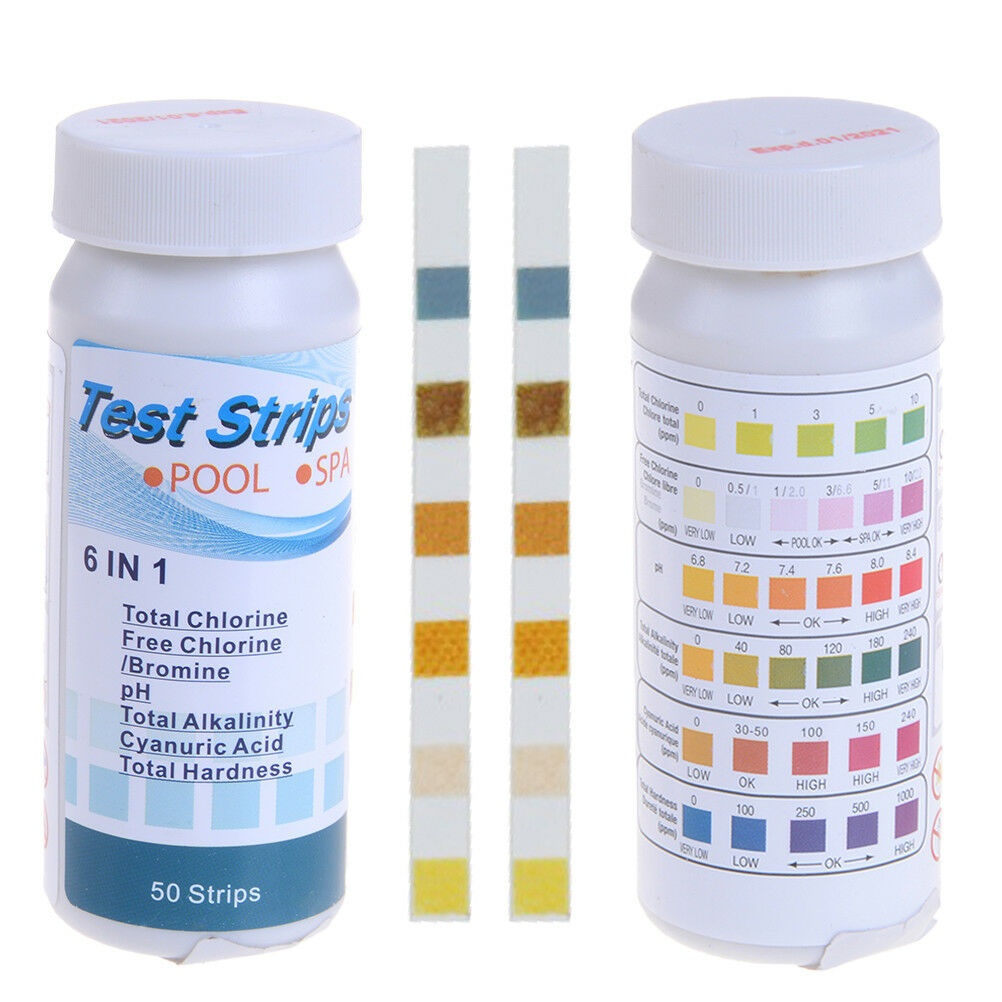
6 in1 swimming pool PH chlorine spa bromine acid test strip cyanuric alkalinit3C
ITEM NAME:6 in1 swimming pool PH chlorine spa bromine acid test strip cyanuric alkalinit3C Features: 6 in 1 Pool and Spa water quality test strips. Tests for Free Chlorine, Bromine, PH, total Alkalinity, total Hardness and Cyanuric acid. Test at both ends of pool twice a week for best results. This strip is the good way to easy understand your water quality in main six indicator. Specifications: Type:Swimming Pool SPA Test Strips Test: TC, CL, PH, ALK, CYA, TH Quantity:50 pcs/bottle Test Range: Total Chlorine Test Range: 0~10ppm Free Chlorine Test Range: 0~10ppm PH Test Range: 6.8~8.4 Total Alkalinity Test Range: 0~240ppm Total Hardness Test Range: 0~1000 Cyanuric Acid Test Range: 0~240 Package included:1bottle x Swimming Pool SPA Test Strips(50pcs/bottle) Note: 1. Due to the light and screen difference, the item's color may be slightly different from the pictures. 2. Please allow 0.5-2 cm differences due to manual measurement..Tests for Free Chlorine, Bromine, PH, total Alkalinity, total Hardness and Cyanuric acid. Cyanuric Acid Test Range: 0~240. Total Alkalinity Test Range: 0~240ppm. Total Chlorine Test Range: 0~10ppm. Free Chlorine Test Range: 0~10ppm.
Brand: Shop2IndiaBei
Category: Home & Garden > Pool & Spa > Pool & Spa Accessories > Pool & Spa Maintenance Kits